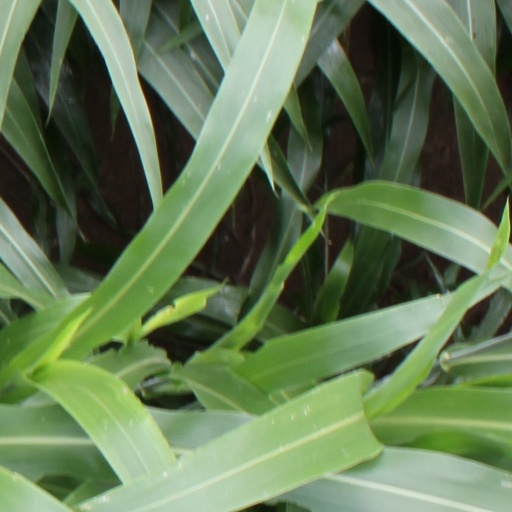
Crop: sorghum